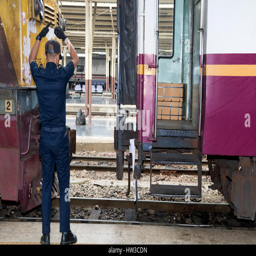
biographical film controlling shift of locomotives at the railway station .